Fátima Campos Ferreira

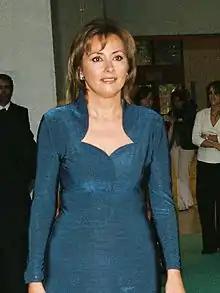

Fátima Campos Ferreira (born April 4, 1958) is a Portuguese television presenter and journalist.